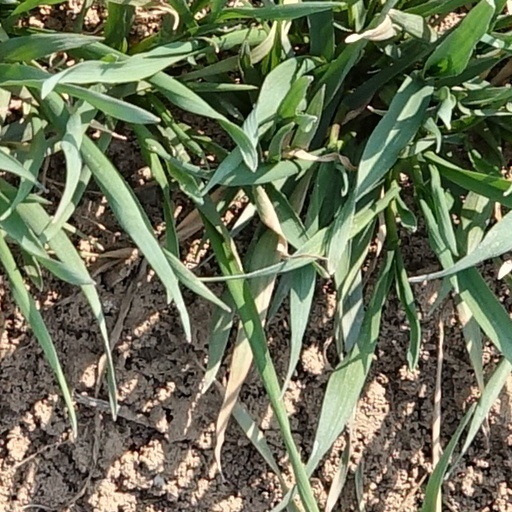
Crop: wheat